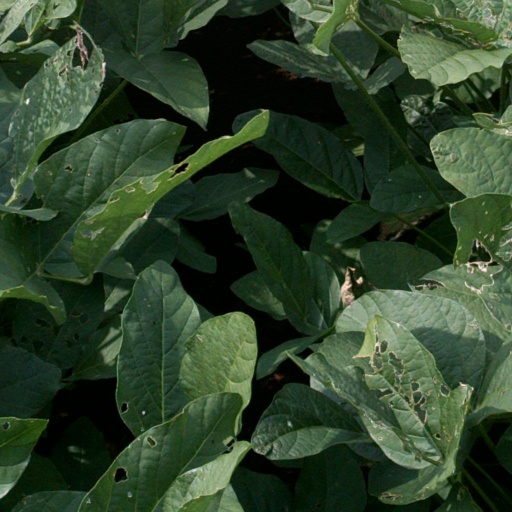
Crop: soybean